Cultural references to donkeys

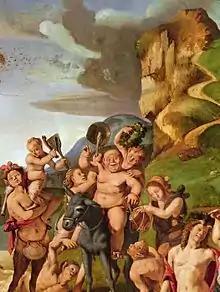
Silenus on a donkey, detail from "The Discovery of Honey" (c. 1500) by Piero di Cosimo.

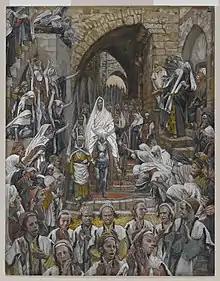
Jesus rode on a donkey in his triumphal entry into Jerusalem.

Due to its widespread domestication and use, the donkey is referred to in myth and folklore around the world. In classical and ancient cultures, donkeys had a part. The donkey was the symbol of the Egyptian sun god Ra. In Greek myth, Silenus is pictured in Classical Antiquity and during the Renaissance ("illustration, left") drunken and riding a donkey, and Midas was given the ears of an ass after misjudging a musical competition.